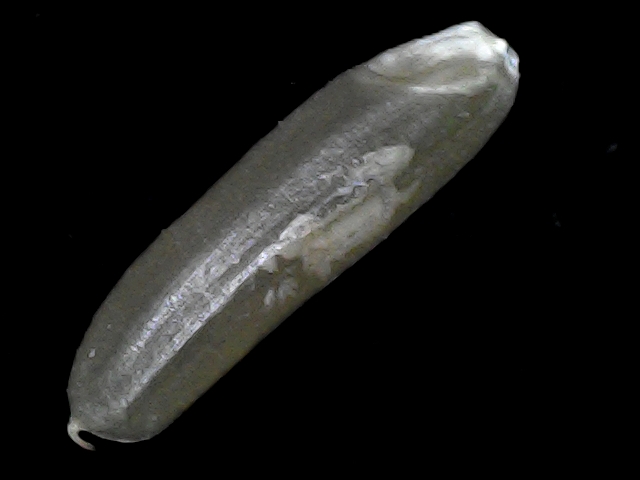
Rice variety: BD70